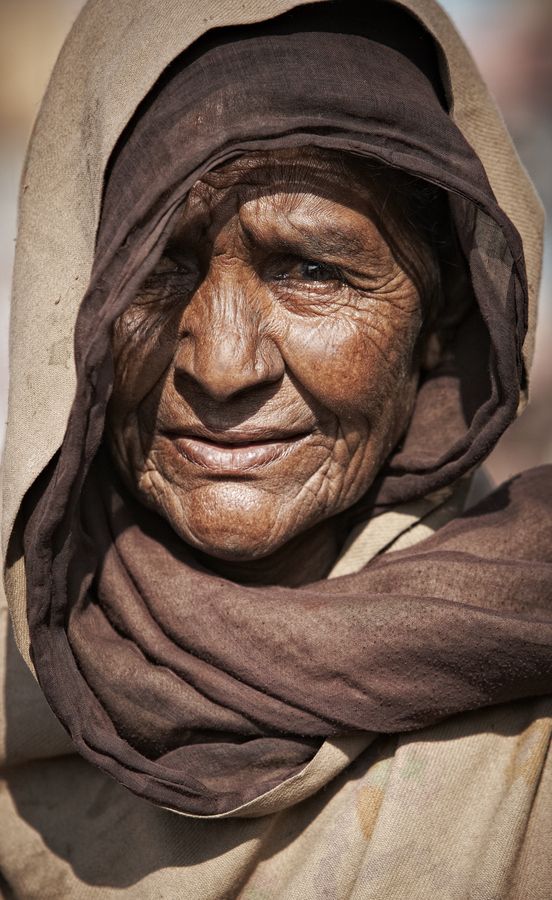
Gender: women